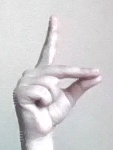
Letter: ta